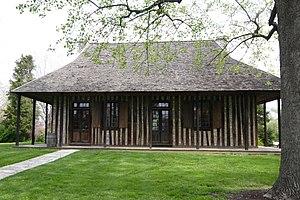
Cahokia est une ville de l'Illinois, dans le Comté de Saint Clair aux États-Unis. Elle fait partie de métropole de Saint-Louis. Au recensement américain de 2010, le village comptait 15 241 habitants, une baisse de 1 150 personnes par rapport aux 16 391 habitants de 2000. Le nom de Cahokia fait référence à l'un des clans de la Confédération historique des Illini, les Illiniwek, qui ont été rencontrés par les premiers explorateurs français dans la région.